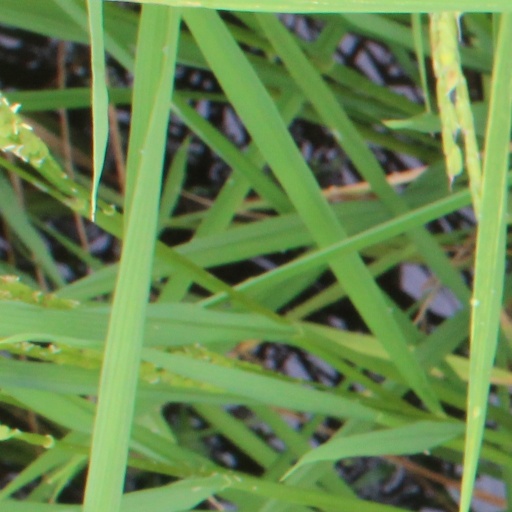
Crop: rice